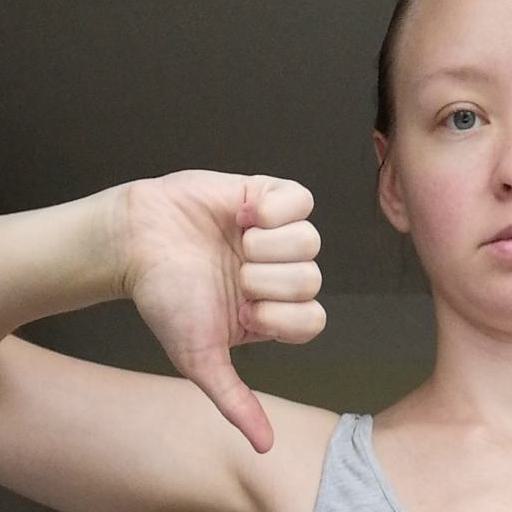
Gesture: dislike